Tax Cuts and Jobs Act

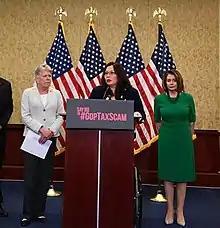
Senator Tammy Duckworth and then-House Minority Leader Nancy Pelosi at a press conference opposing the bill in 2017

The TCJA affected healthcare by setting at $0 the ACA individual mandate, resulting in projections of up to 13million fewer persons covered by health insurance as some younger, healthier persons will likely choose not to obtain coverage. The CBO later revised this estimate in 2018 to 7million fewer insured by 2026.